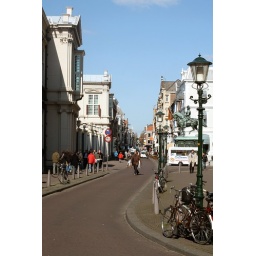
The street Noordeinde wich leads to the palace (Noordeinde). With the statue of Willem van Oranje in front of the palace.